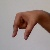
The image shows a hand gesture representing the letter 'Q' in Indian Sign Language.